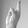
ASL letter: R